Sridevi Shoban Babu

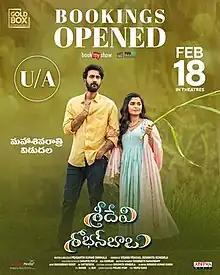

Sridevi Shoban Babu is a 2023 Indian Telugu-language romantic comedy film written and directed by Prasanth Kumar Dimmala and produced by GoldBox Entertainment. "Sridevi Shoban Babu" features Santosh Sobhan and Gouri G. Kishan in lead roles. It was released on 18 February 2023.